Street furniture

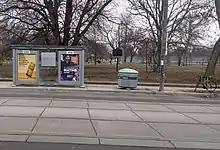
Various street furniture in Toronto including a bus shelter, advertising displays, wastebins, historical plaque and bicycle stand.

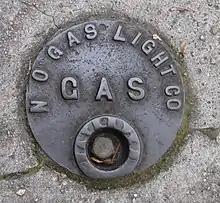
Sidewalk valve for long defunct gas lighting company, in Uptown New Orleans

Street furniture itself has become as much a part of many nations' identities as dialects and national events, so much so that one can usually recognise the location by their design; famous examples of this include: